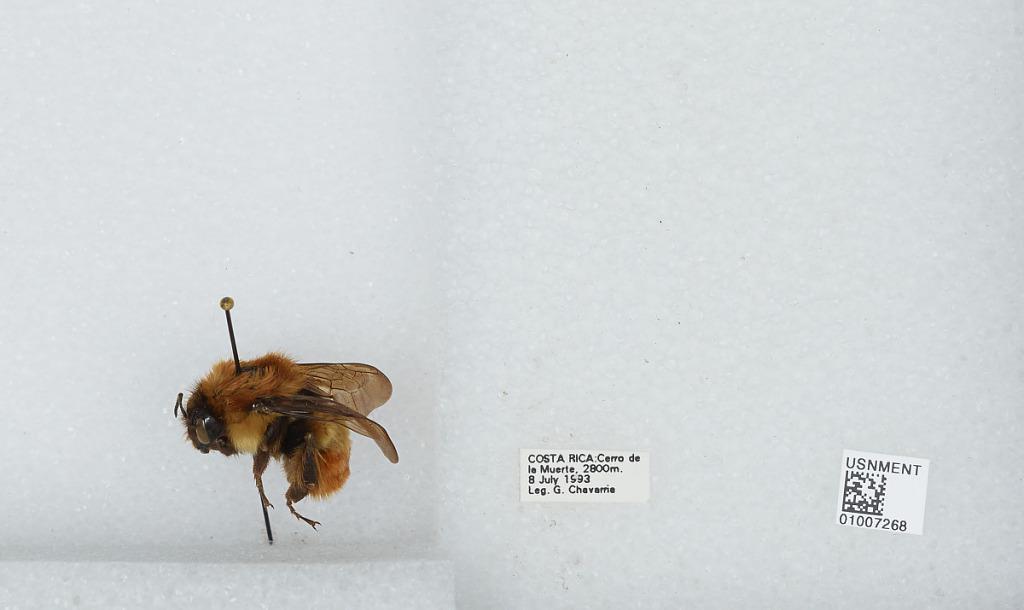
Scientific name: Bombus (Pyrobombus) ephippiatus (Say)
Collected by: G. Chavarria
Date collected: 1993-7-8
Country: Costa Rica
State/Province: San Jose
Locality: Cerro de la Muerte
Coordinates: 9.5583, -83.7239